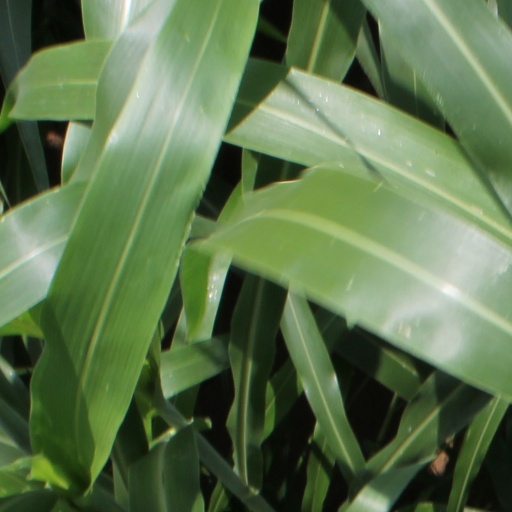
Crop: sorghum